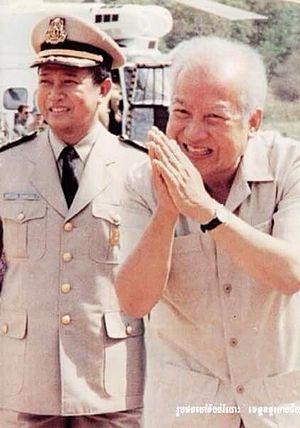
Norodom Sihanouk, né le 31 octobre 1922 à Phnom Penh et mort le 15 octobre 2012 à Pékin, est un homme d'État cambodgien, figure dominante de la vie politique de son pays dans la seconde moitié du XXᵉ siècle. Il a été tour à tour et parfois simultanément roi, Premier ministre, « chef d'État » du royaume, animateur de plusieurs gouvernements en exil, puis à nouveau roi.